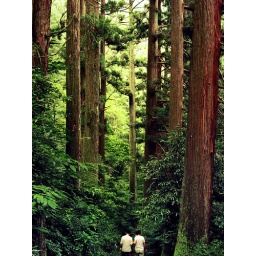
tiny people in a giant tree forest